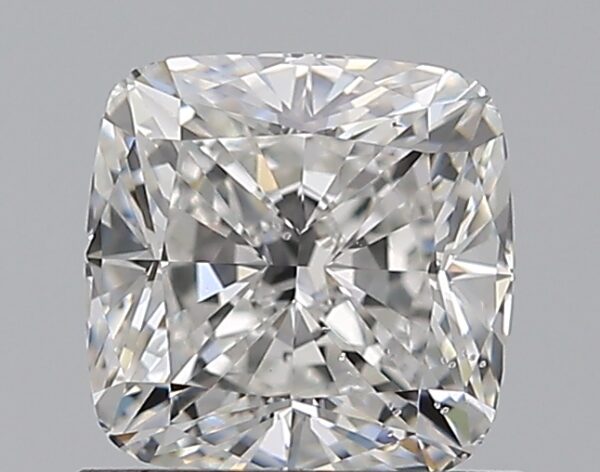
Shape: cushion
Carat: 1.02
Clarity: SI1
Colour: F
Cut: EX
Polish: EX
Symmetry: EX
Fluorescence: F
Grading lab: GIA
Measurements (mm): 5.6 x 5.58 x 3.86